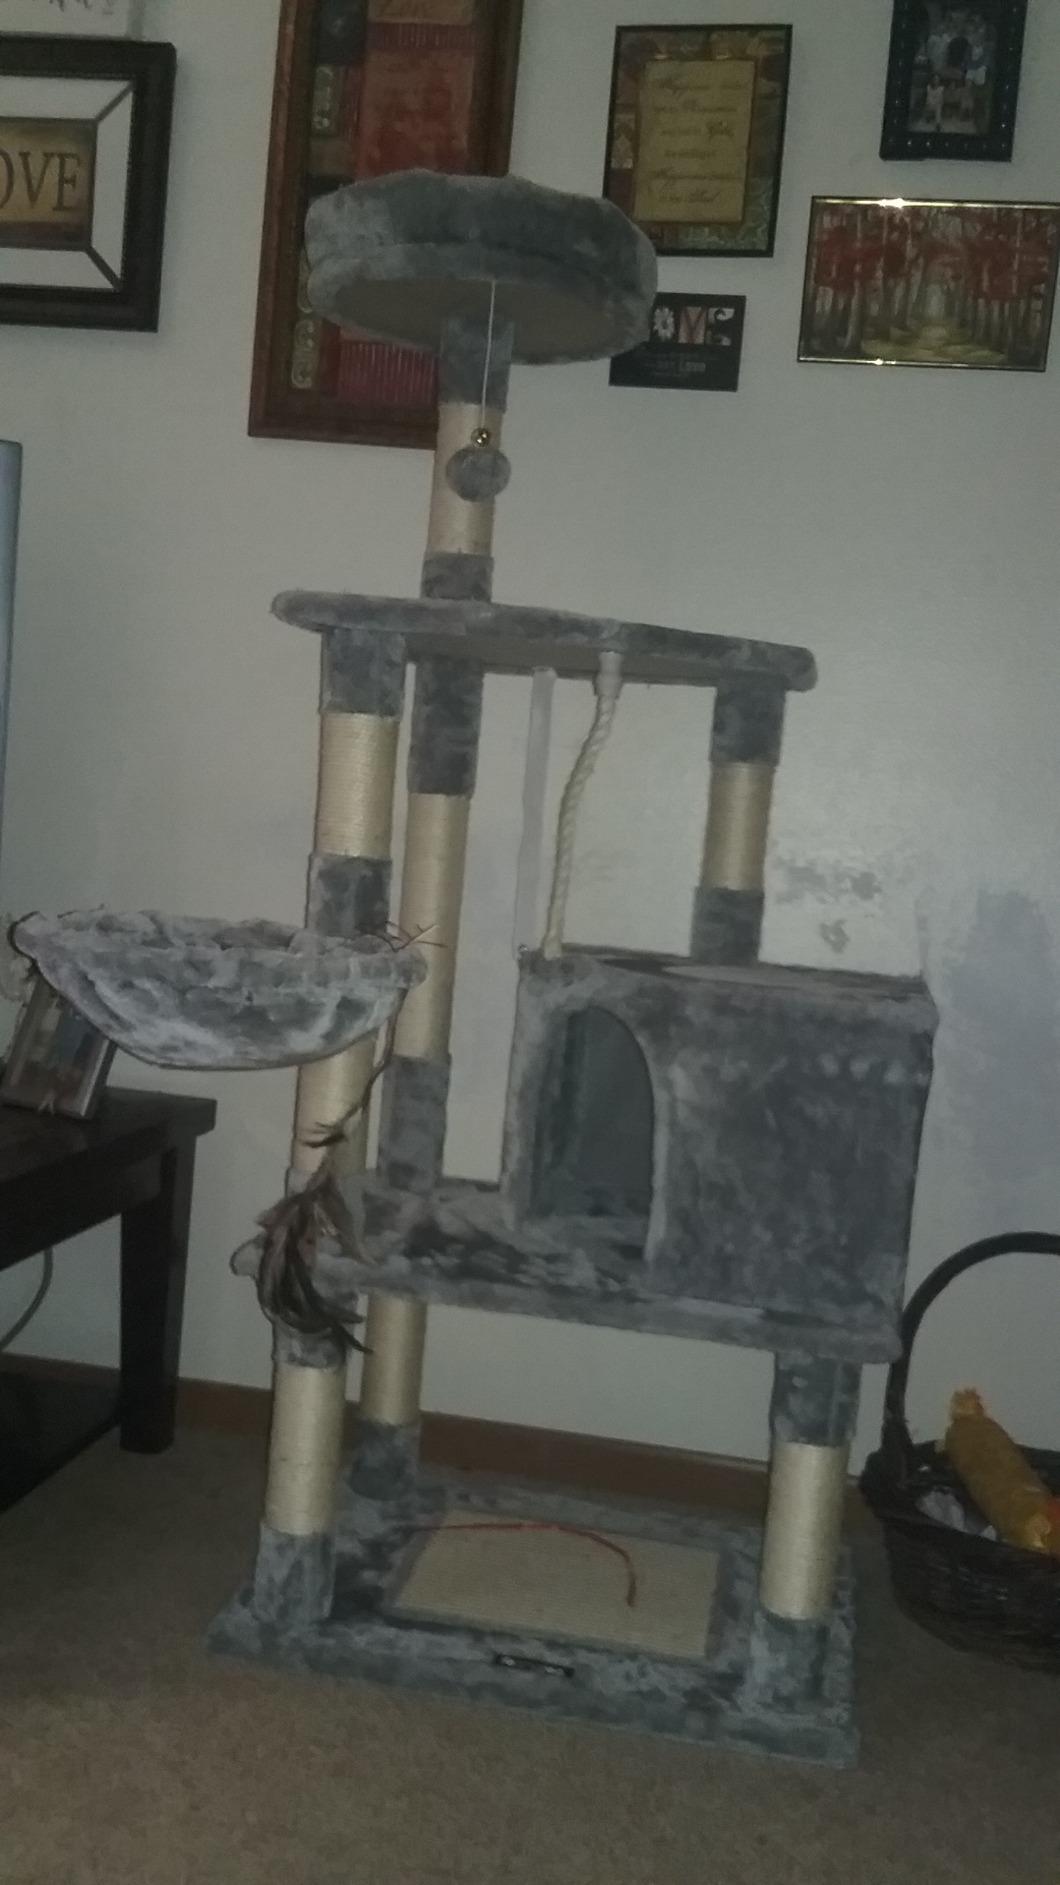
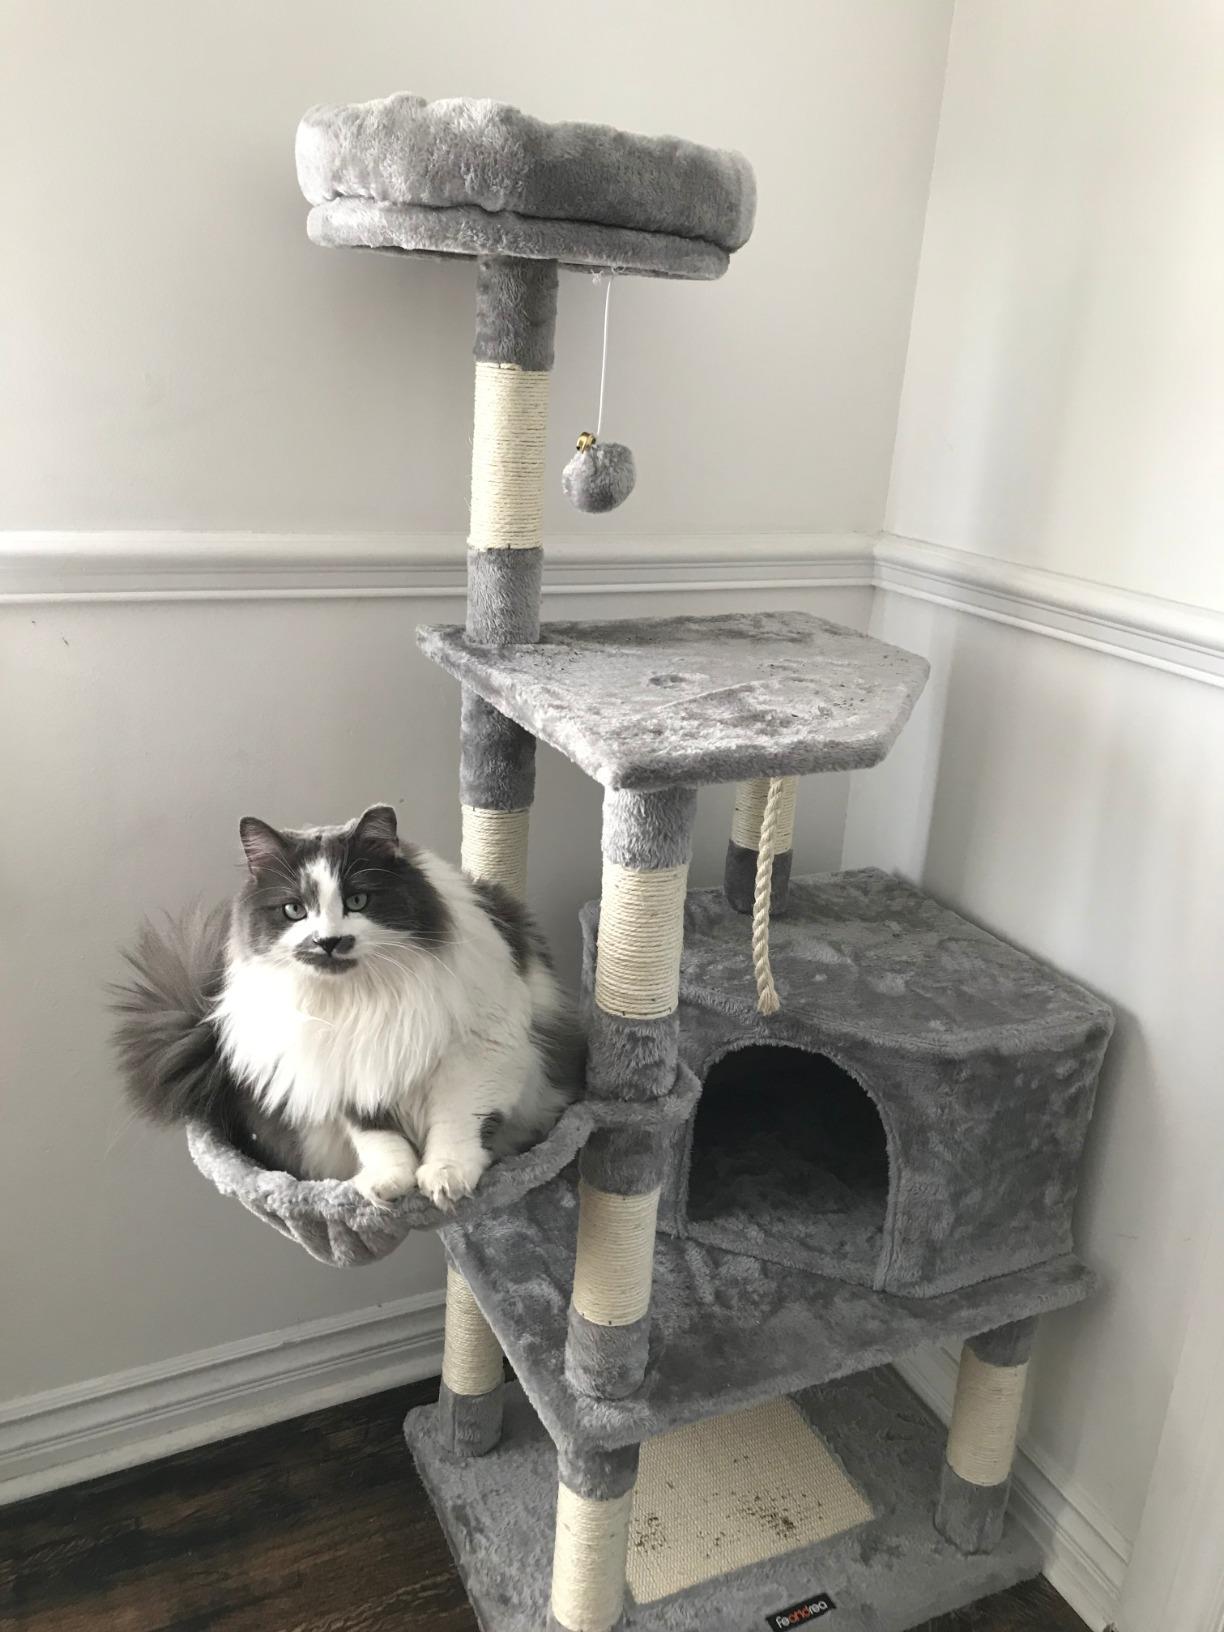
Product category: items_cat tree
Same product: yes